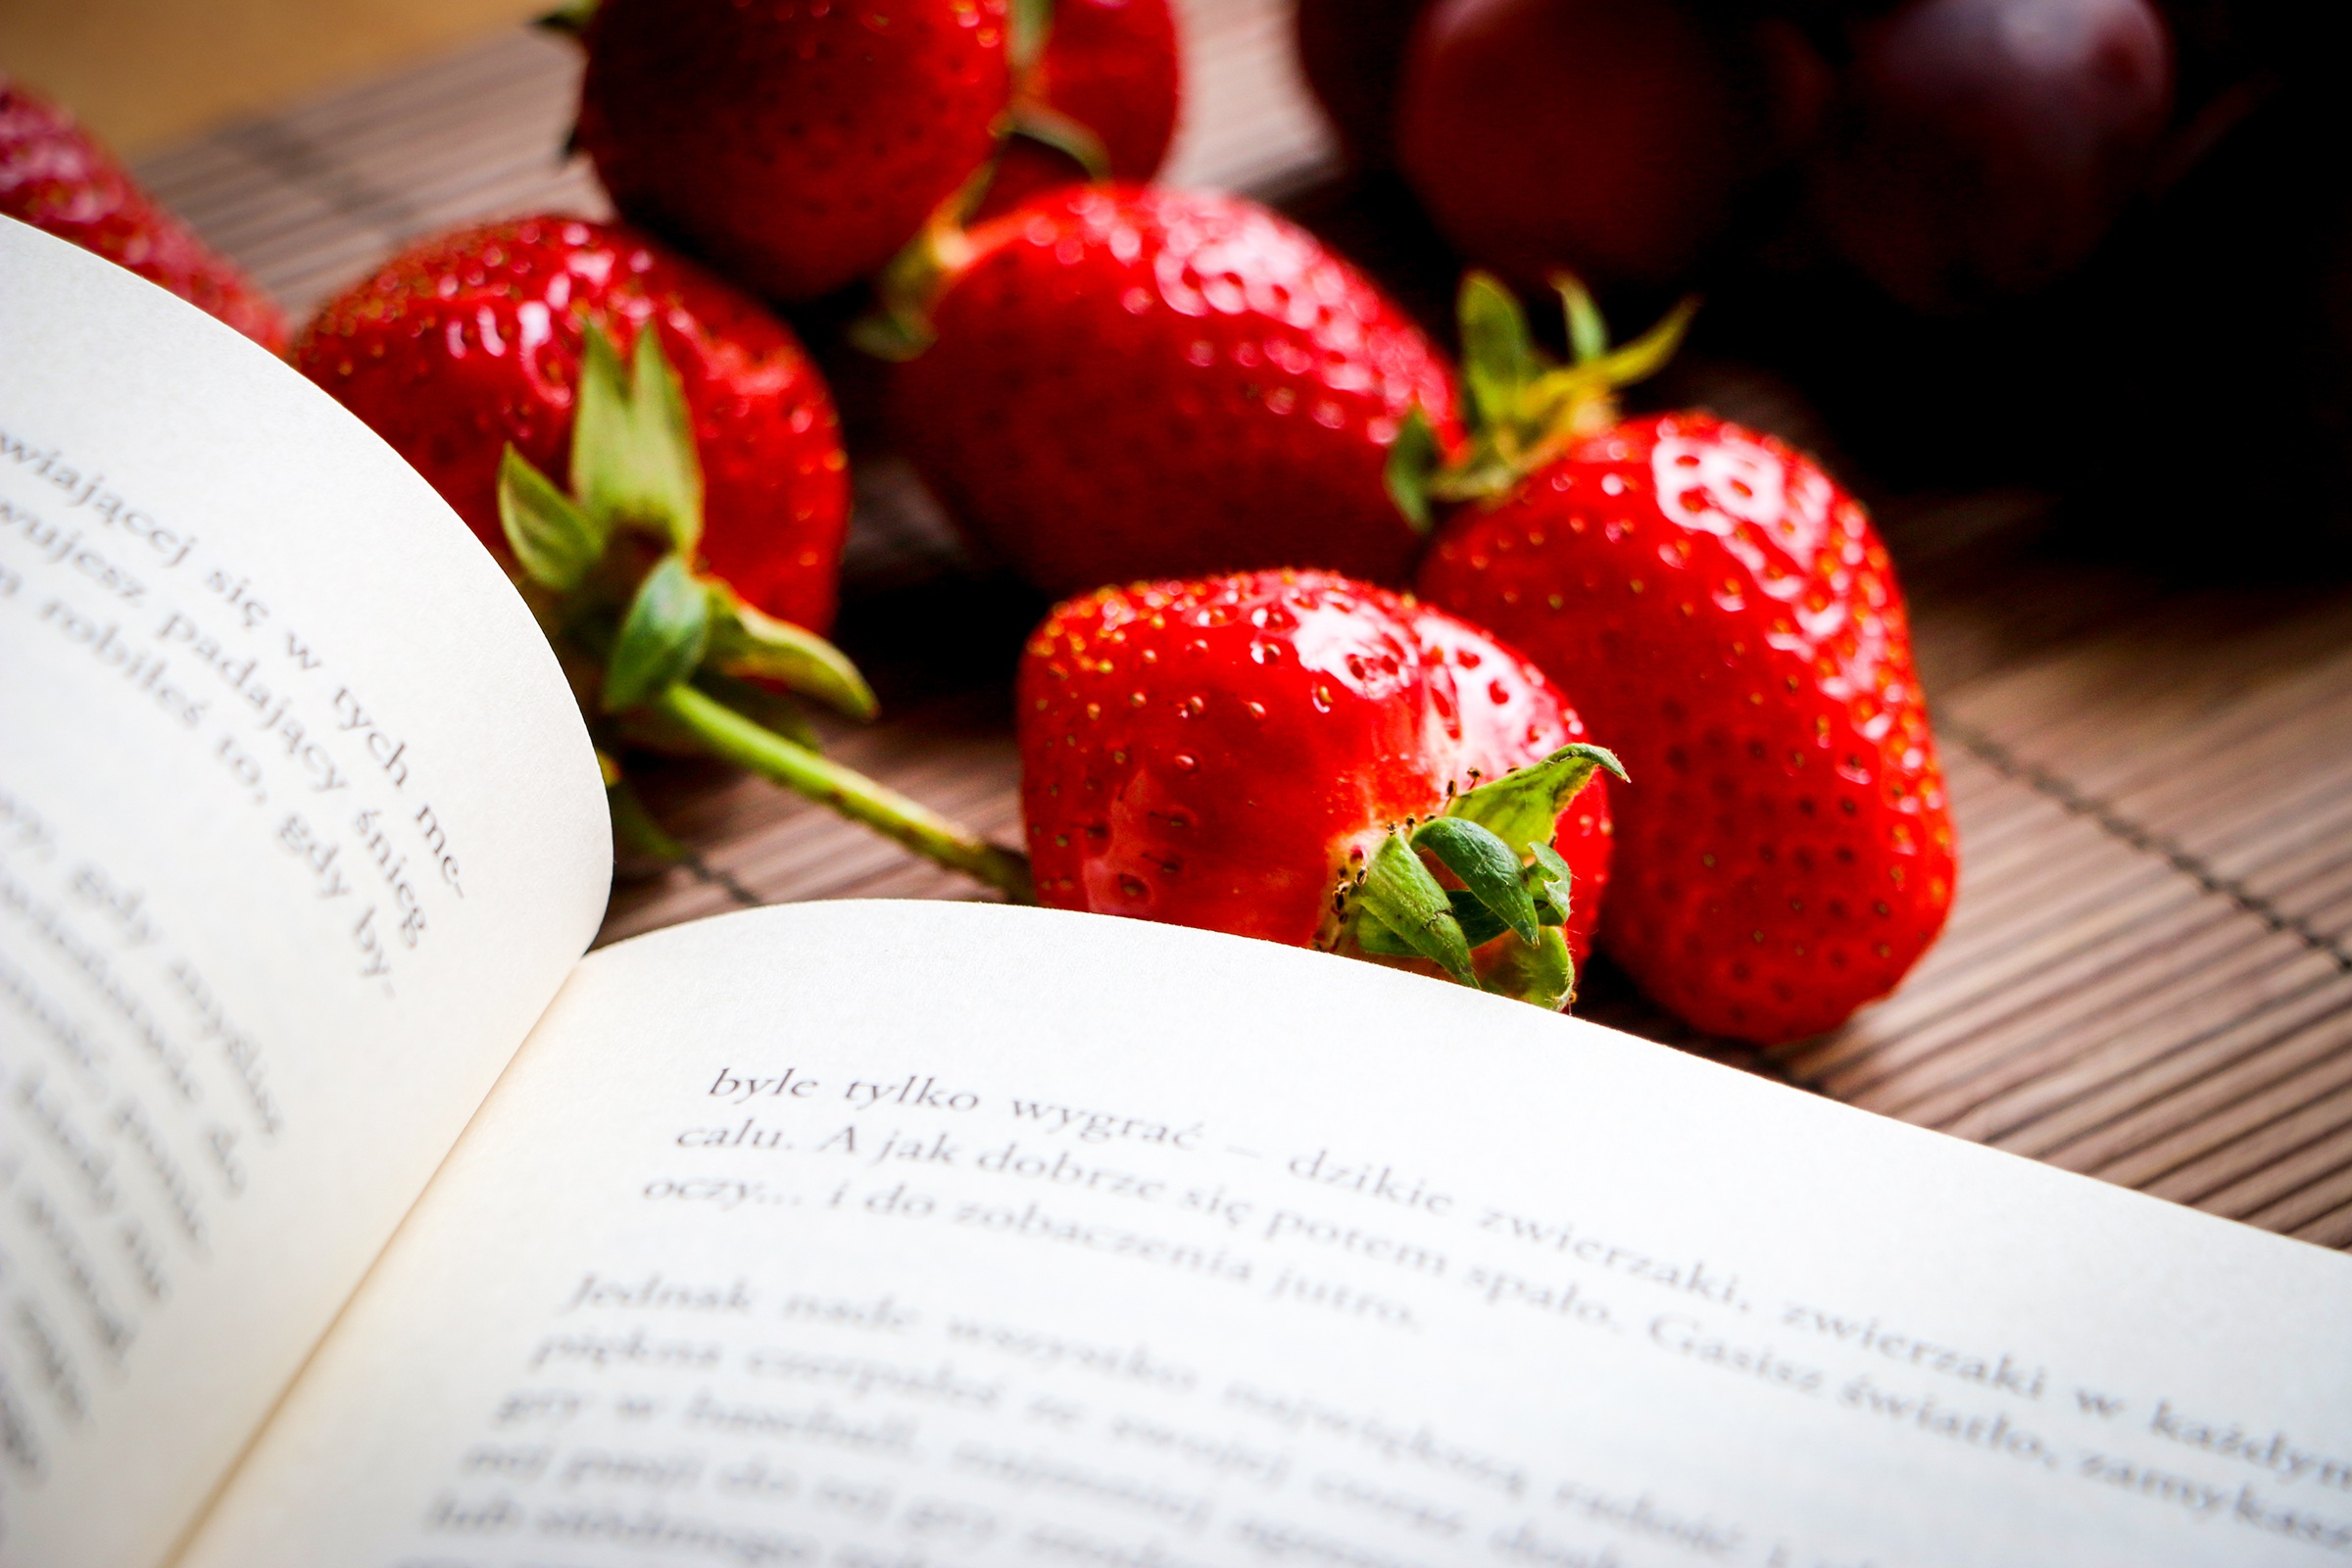
book, plant, fruit, sweet, meal, food, red, produce, healthy, strawberry, eating, relaxation, lean, strawberries, soft fruits